San Bernardino Strait

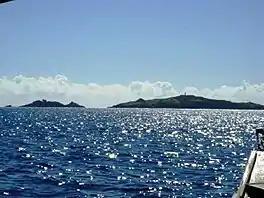
The strait with the San Bernardino Islands in the distance

The San Bernardino Strait is a strait in the Philippines, connecting the Samar Sea with the Philippine Sea. It separates the Bicol Peninsula of Luzon from Samar of Visayas.